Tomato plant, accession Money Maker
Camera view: vertical (180 deg); turntable rotation: 90 degrees
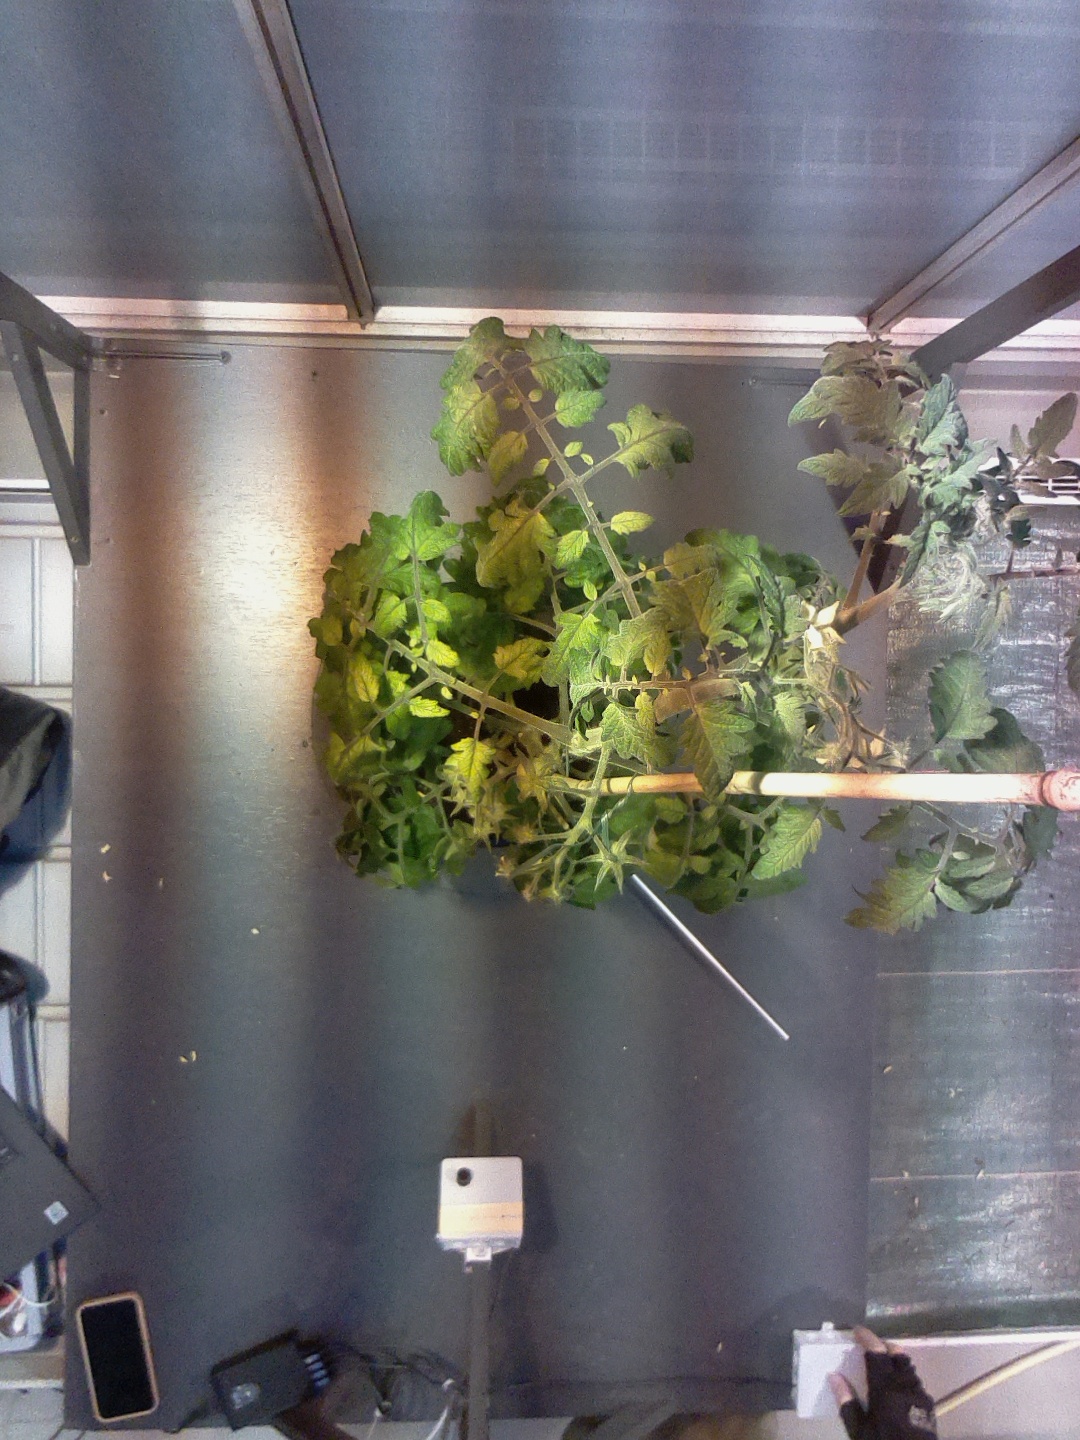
BBCH growth stage 71: 10%-20% of final fruit size